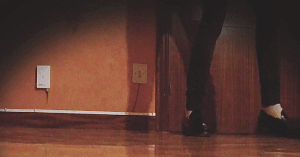
Le moonwalk, appelé aussi back-slide, soit « rétro-glissade », est un mouvement de danse du style breakdance consistant en un pas glissé vers l'arrière, que l'on peut faire remonter à Cab Calloway dans les années 1950, massivement popularisé dans les années 1980 par Michael Jackson.